Stéphan Caron

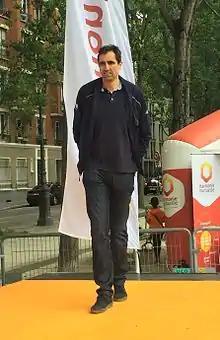
Stéphan Caron in 2016

Stéphan Caron (sometimes spelled Stéphane Caron, born 1 July 1966 in Rouen, Seine-Maritime) is a former freestyle swimmer from France.